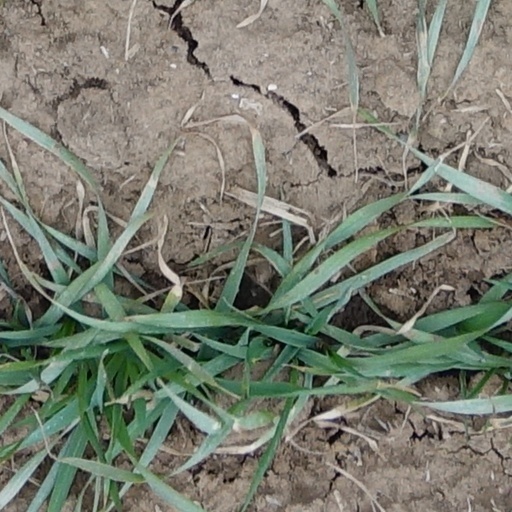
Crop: wheat